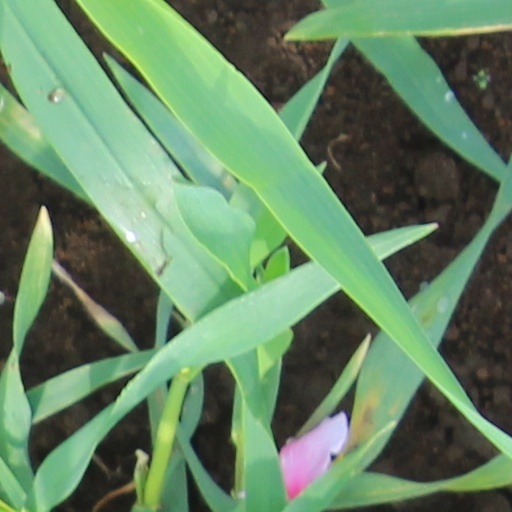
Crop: wheat